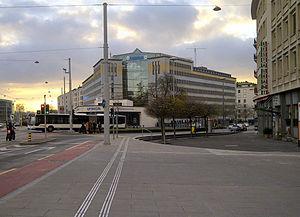
Le Haut Commissariat des Nations unies pour les réfugiés, basé à Genève, est un programme de l'Organisation des Nations unies. Il a pour but originel de protéger les réfugiés, de trouver une « solution durable » à leurs problèmes et de veiller à l'application de la Convention de Genève sur les réfugiés de 1951.